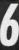
Number: 6